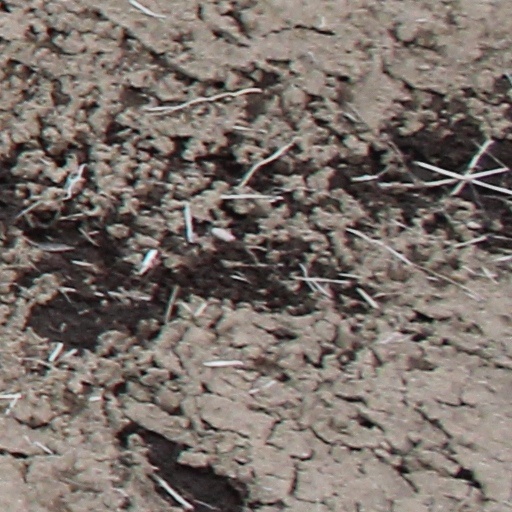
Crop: wheat